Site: saxony
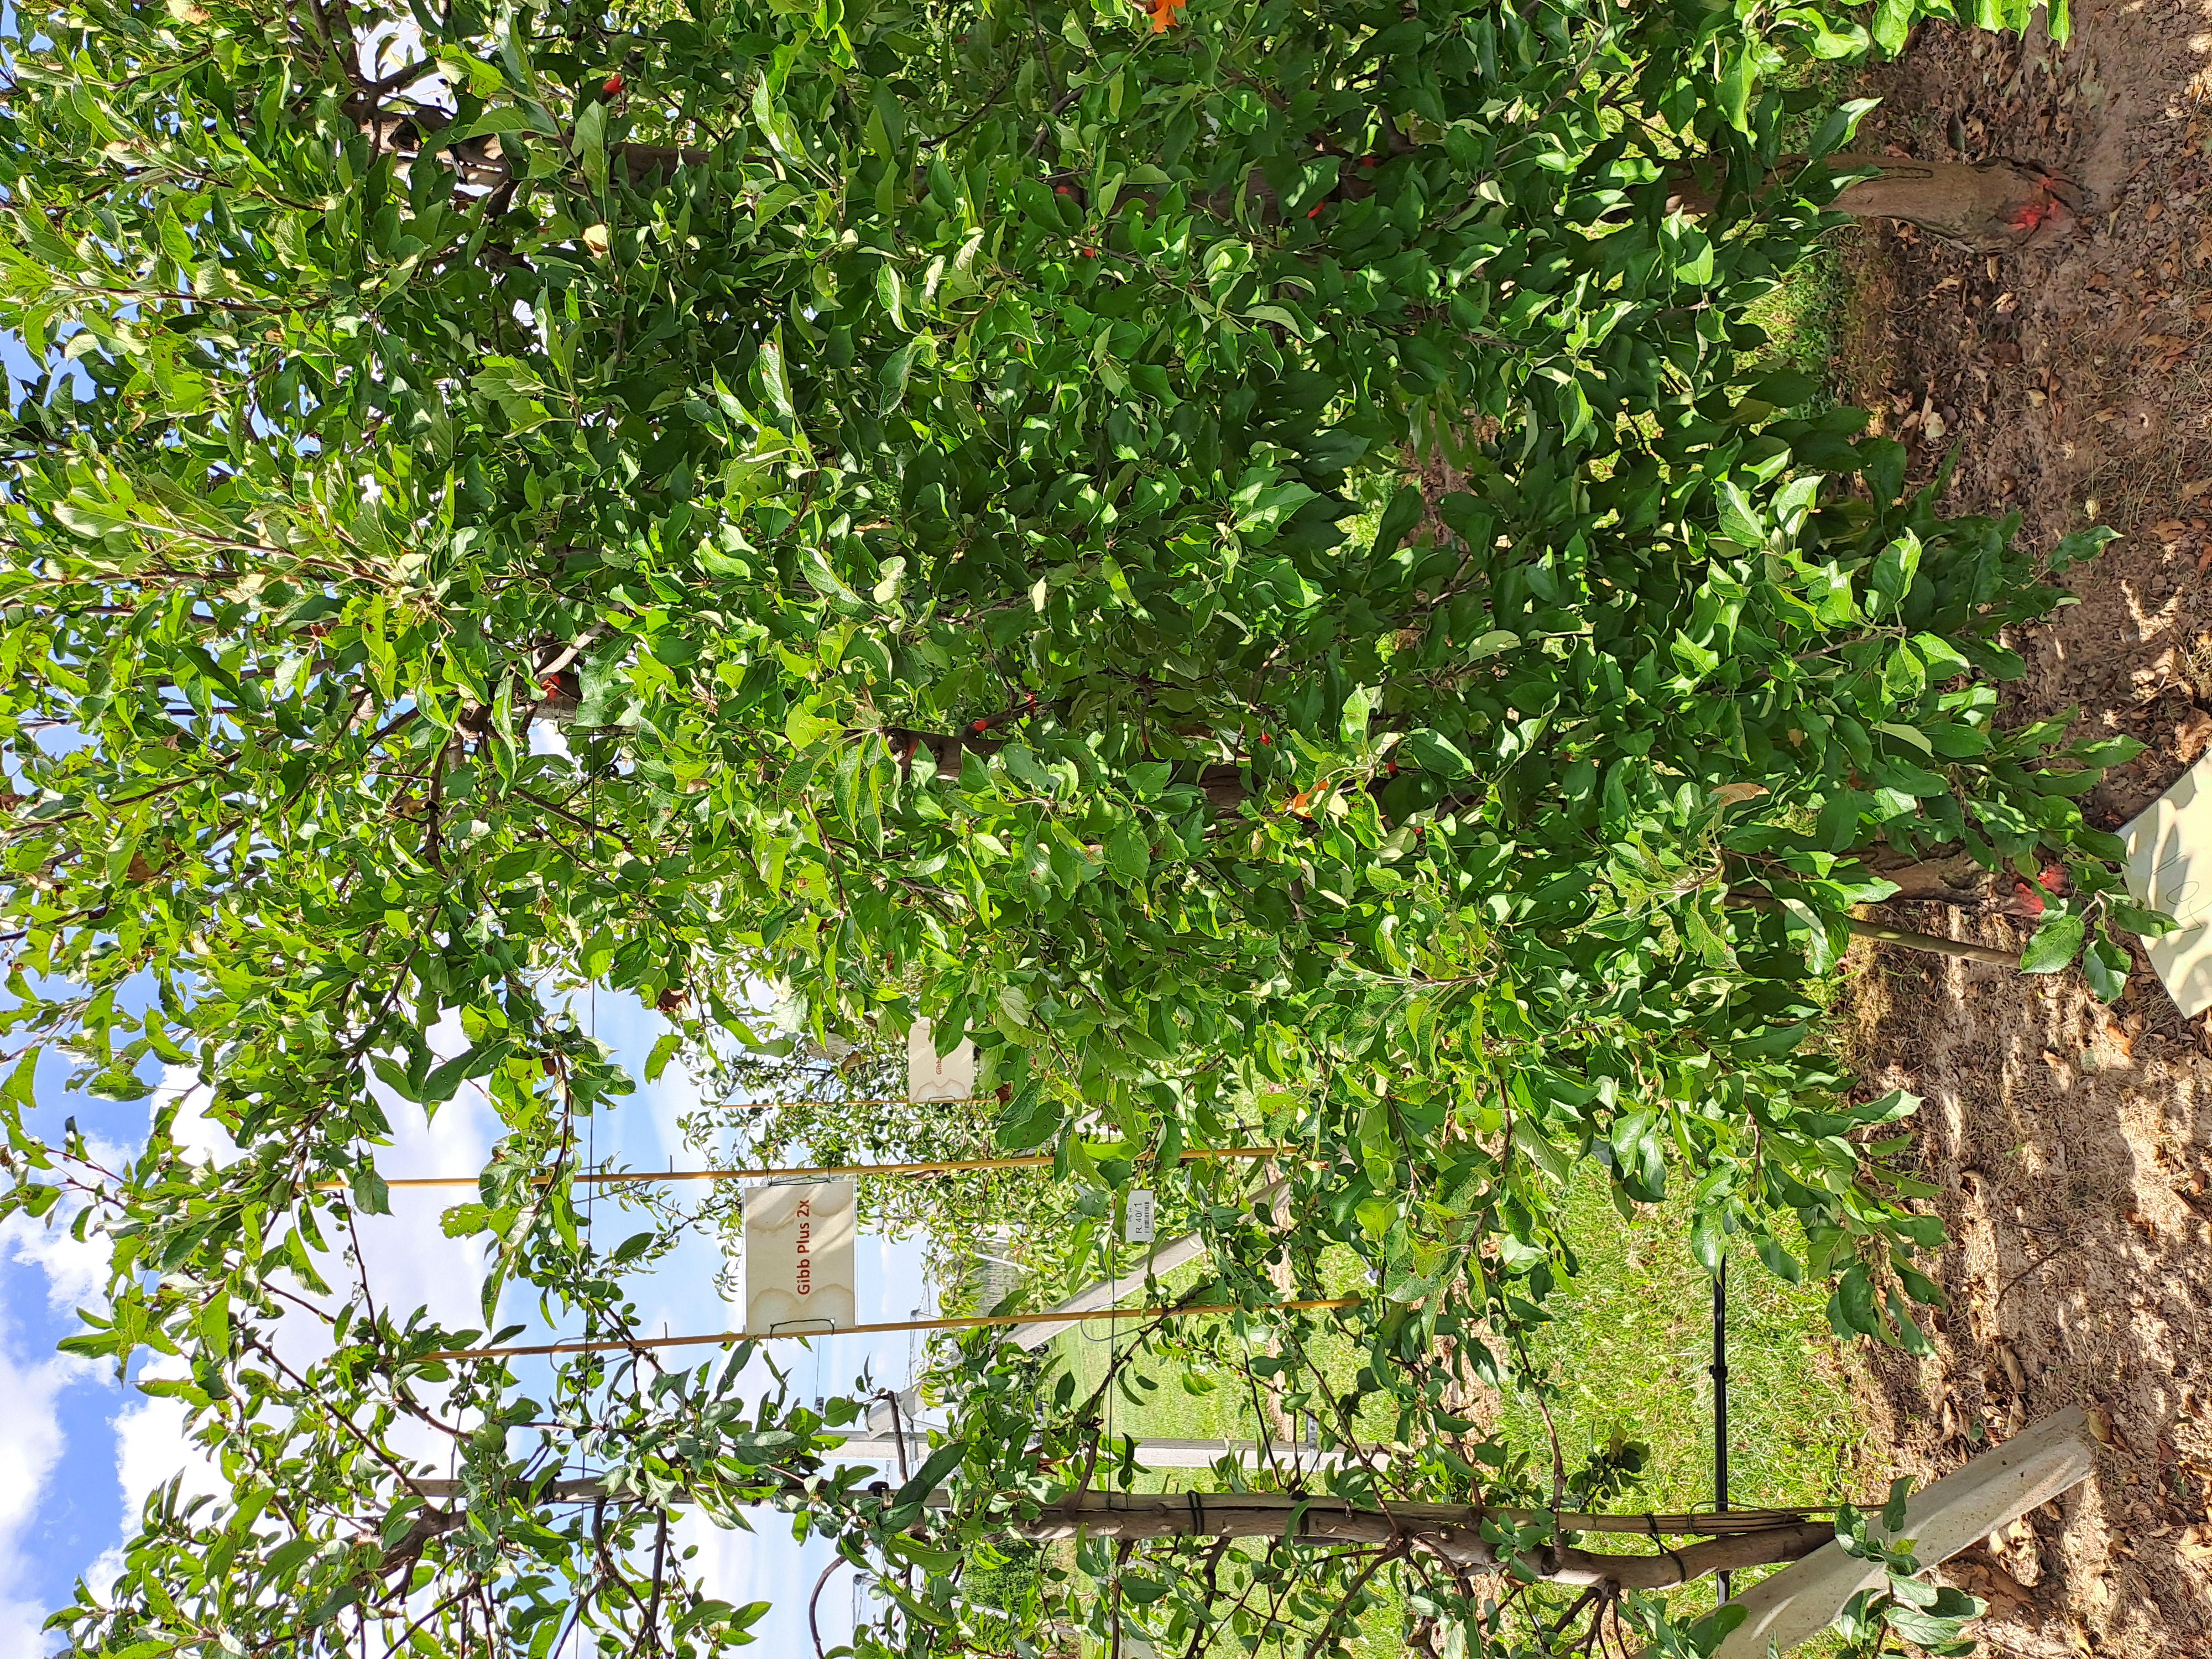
Growth stage (BBCH 85): Maturity of fruit and seed